Hornum, Denmark

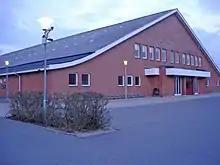
HornumHallen.JPG

Hornum Sports Association was founded in 1903 as a football club, but now also offers badminton in the Hornum Hall, where Søttrup Gymnastics Association offers gymnastics and Blære/Hornum Handball Club offers handball. The city has a citizen's association and a local history association.